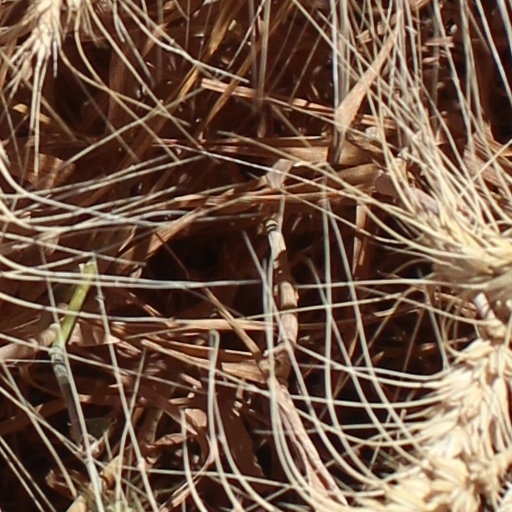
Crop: wheat